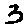
Label: 3